Bleacher Creatures

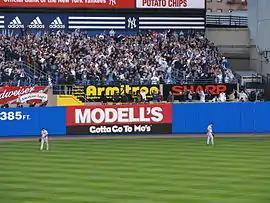

In 2004, Bondy spent the season among the Creatures and wrote a book about his experience, entitling it "Bleeding Pinstripes: A Season with the Bleacher Creatures of Yankee Stadium", which was published in 2005. In the blurb, Bondy called it "a unique, anthropological view of this most dedicated tribe of rooters—their rituals, their personal tribulations, their uncanny commitment to the Bronx ball club and to each other." The foreword was written by David Cone.